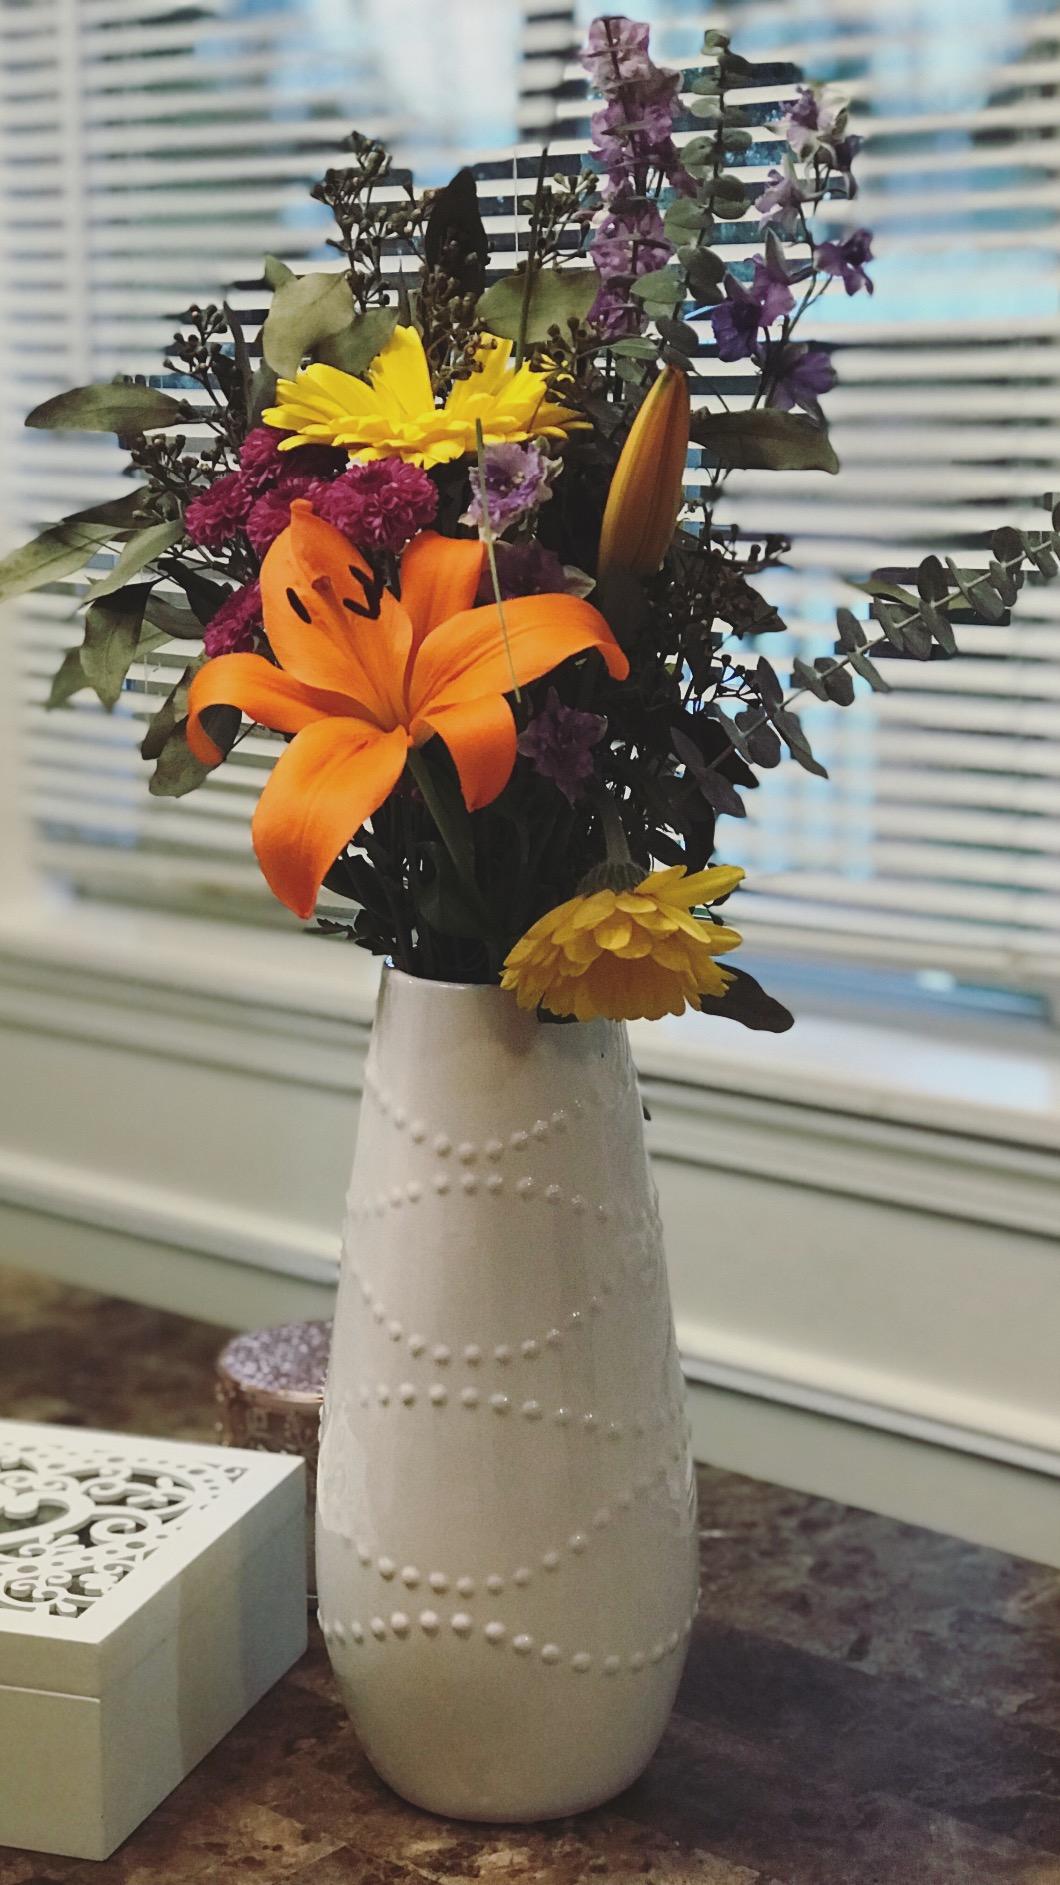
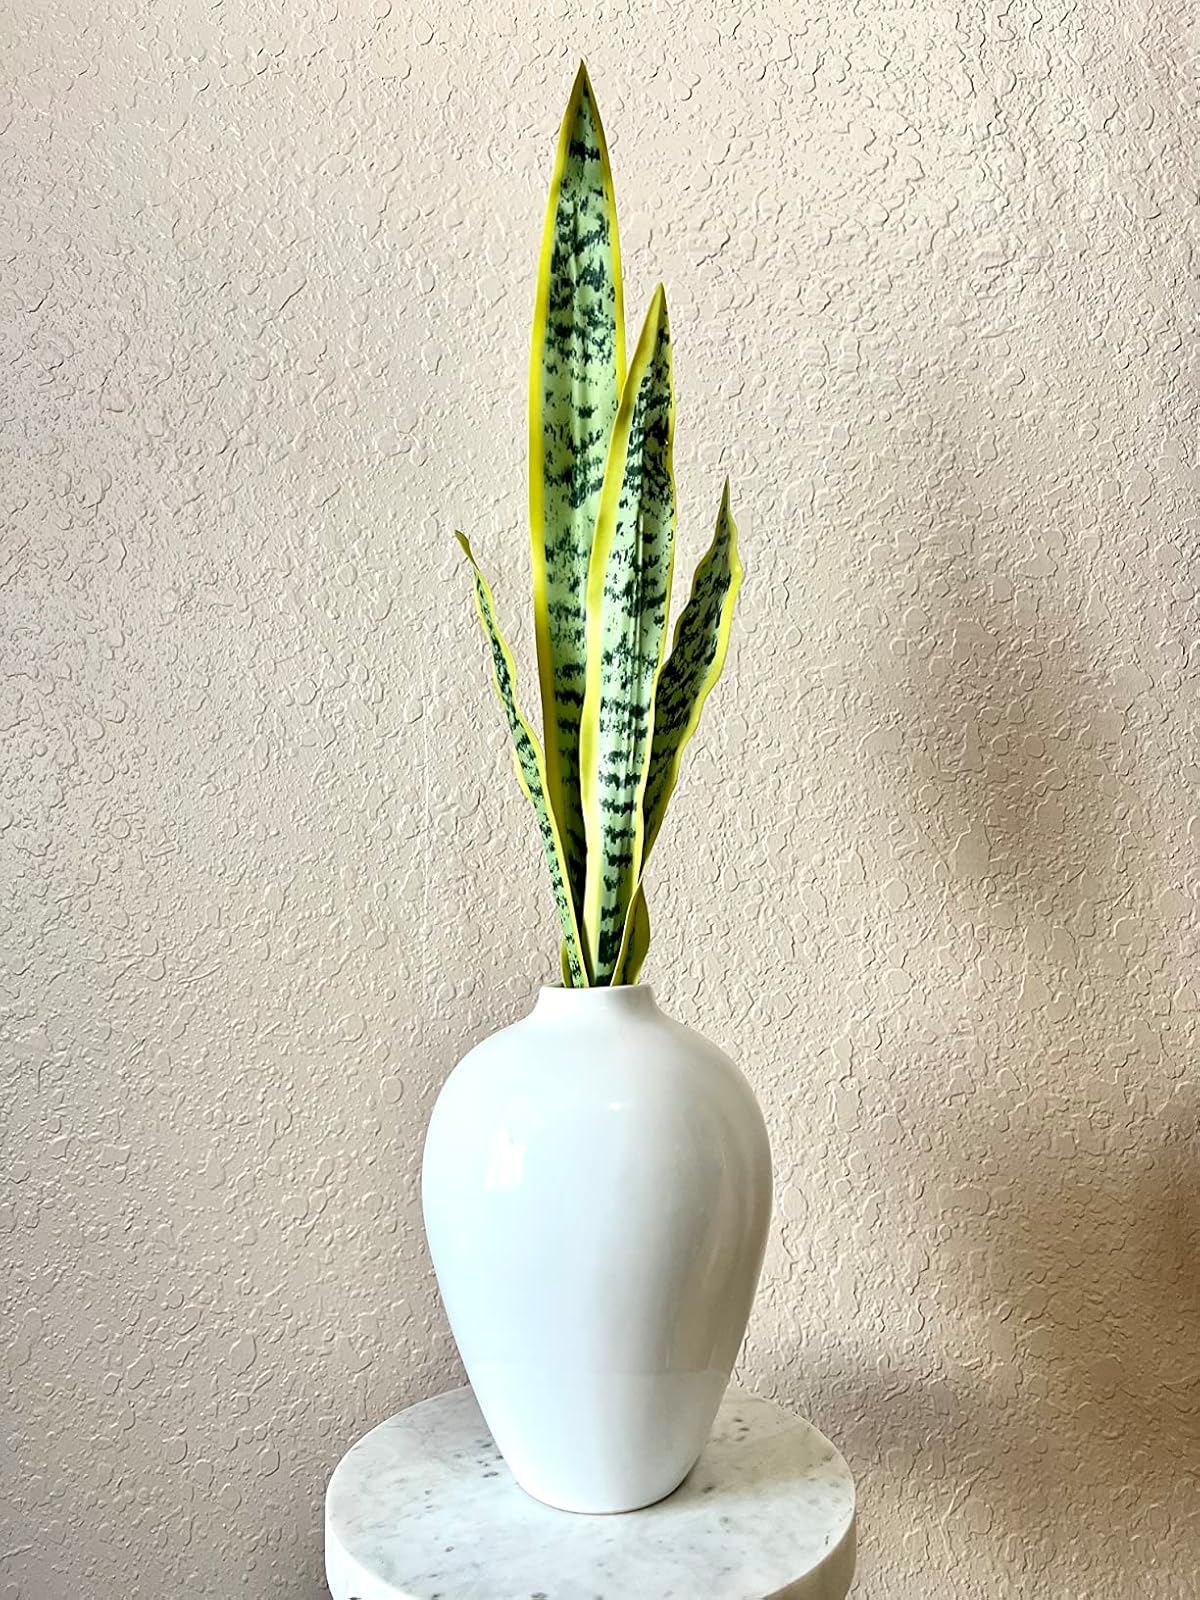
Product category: vase
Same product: no